Vertigo (film)

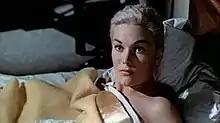
Novak as Madeleine, who wakes in Scottie's bed after apparently trying to drown herself

Critics have interpreted "Vertigo" variously as "a tale of male aggression and visual control; as a map of female Oedipal trajectory; as a deconstruction of the male construction of femininity and of masculinity itself; as a stripping bare of the mechanisms of directorial, Hollywood studio and colonial oppression; and as a place where textual meanings play out in an infinite regress of self-reflexivity." Critic James F. Maxfield has suggested that "Vertigo" can be interpreted as a variation on Ambrose Bierce's 1890 short story "An Occurrence at Owl Creek Bridge", in which the main narrative of the film is actually imagined by Scottie as he dangles from a building at the end of the opening rooftop chase.